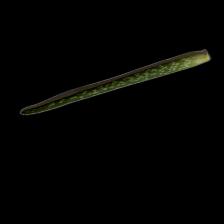
Plant: Aloe Vera